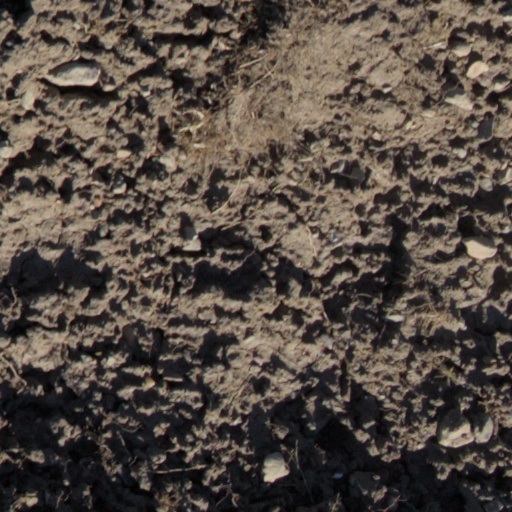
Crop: wheat